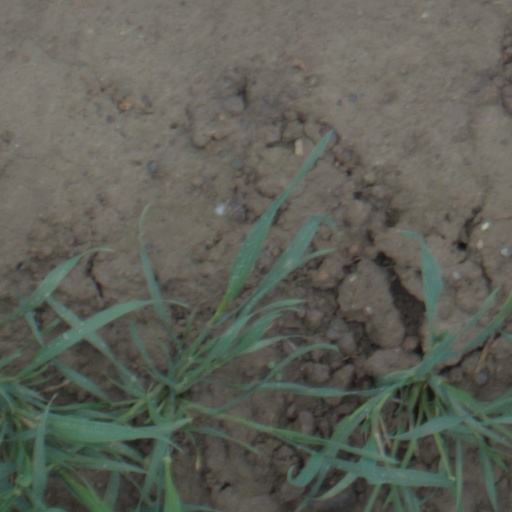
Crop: wheat